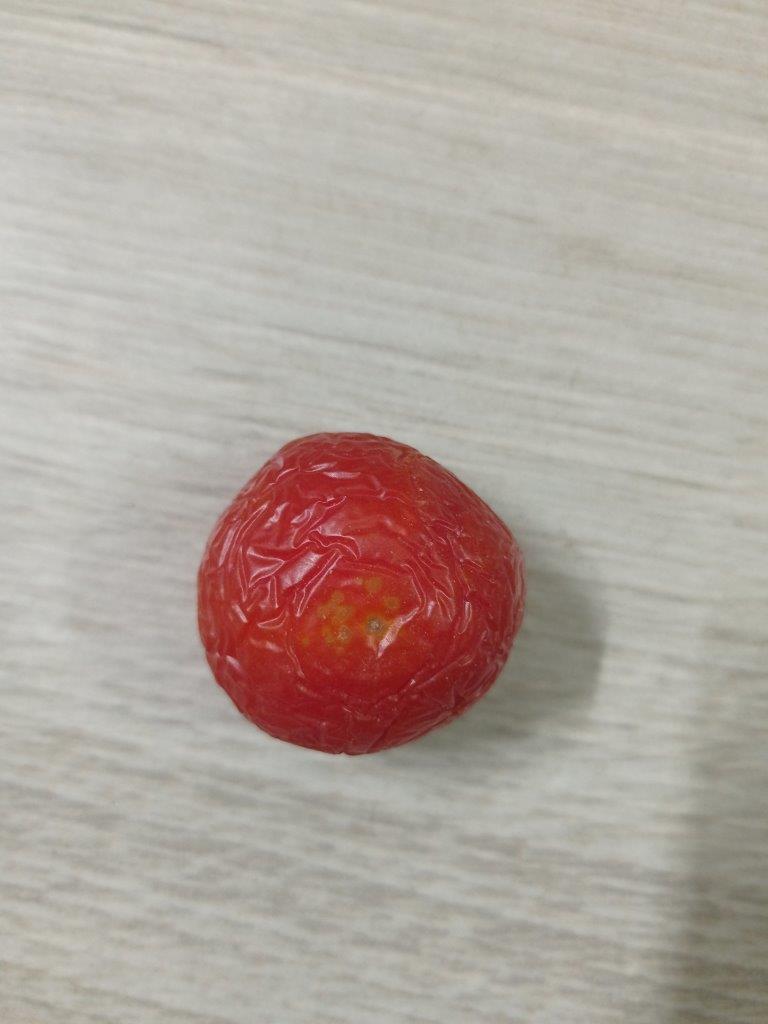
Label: Rotten